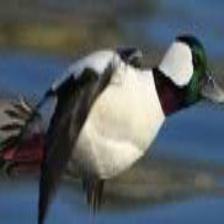
Species: BUFFLEHEAD
Scientific name: BUCEPHALA ALBEOLA
ImageNet parent category: drake